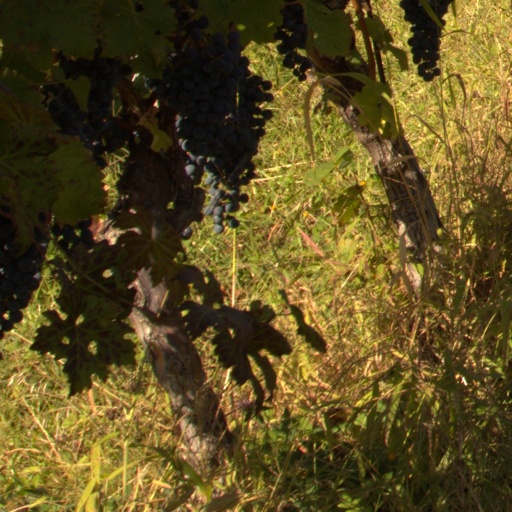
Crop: grape